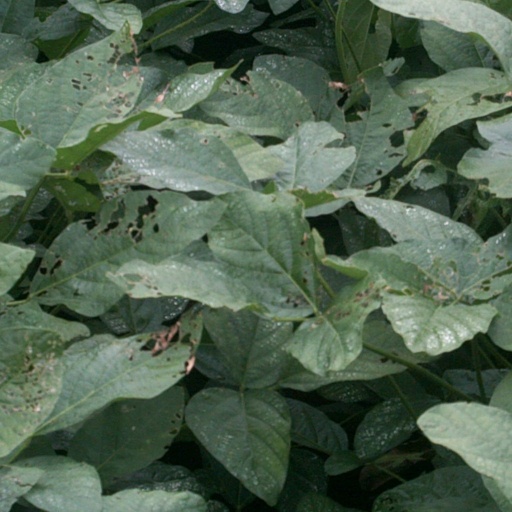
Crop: soybean